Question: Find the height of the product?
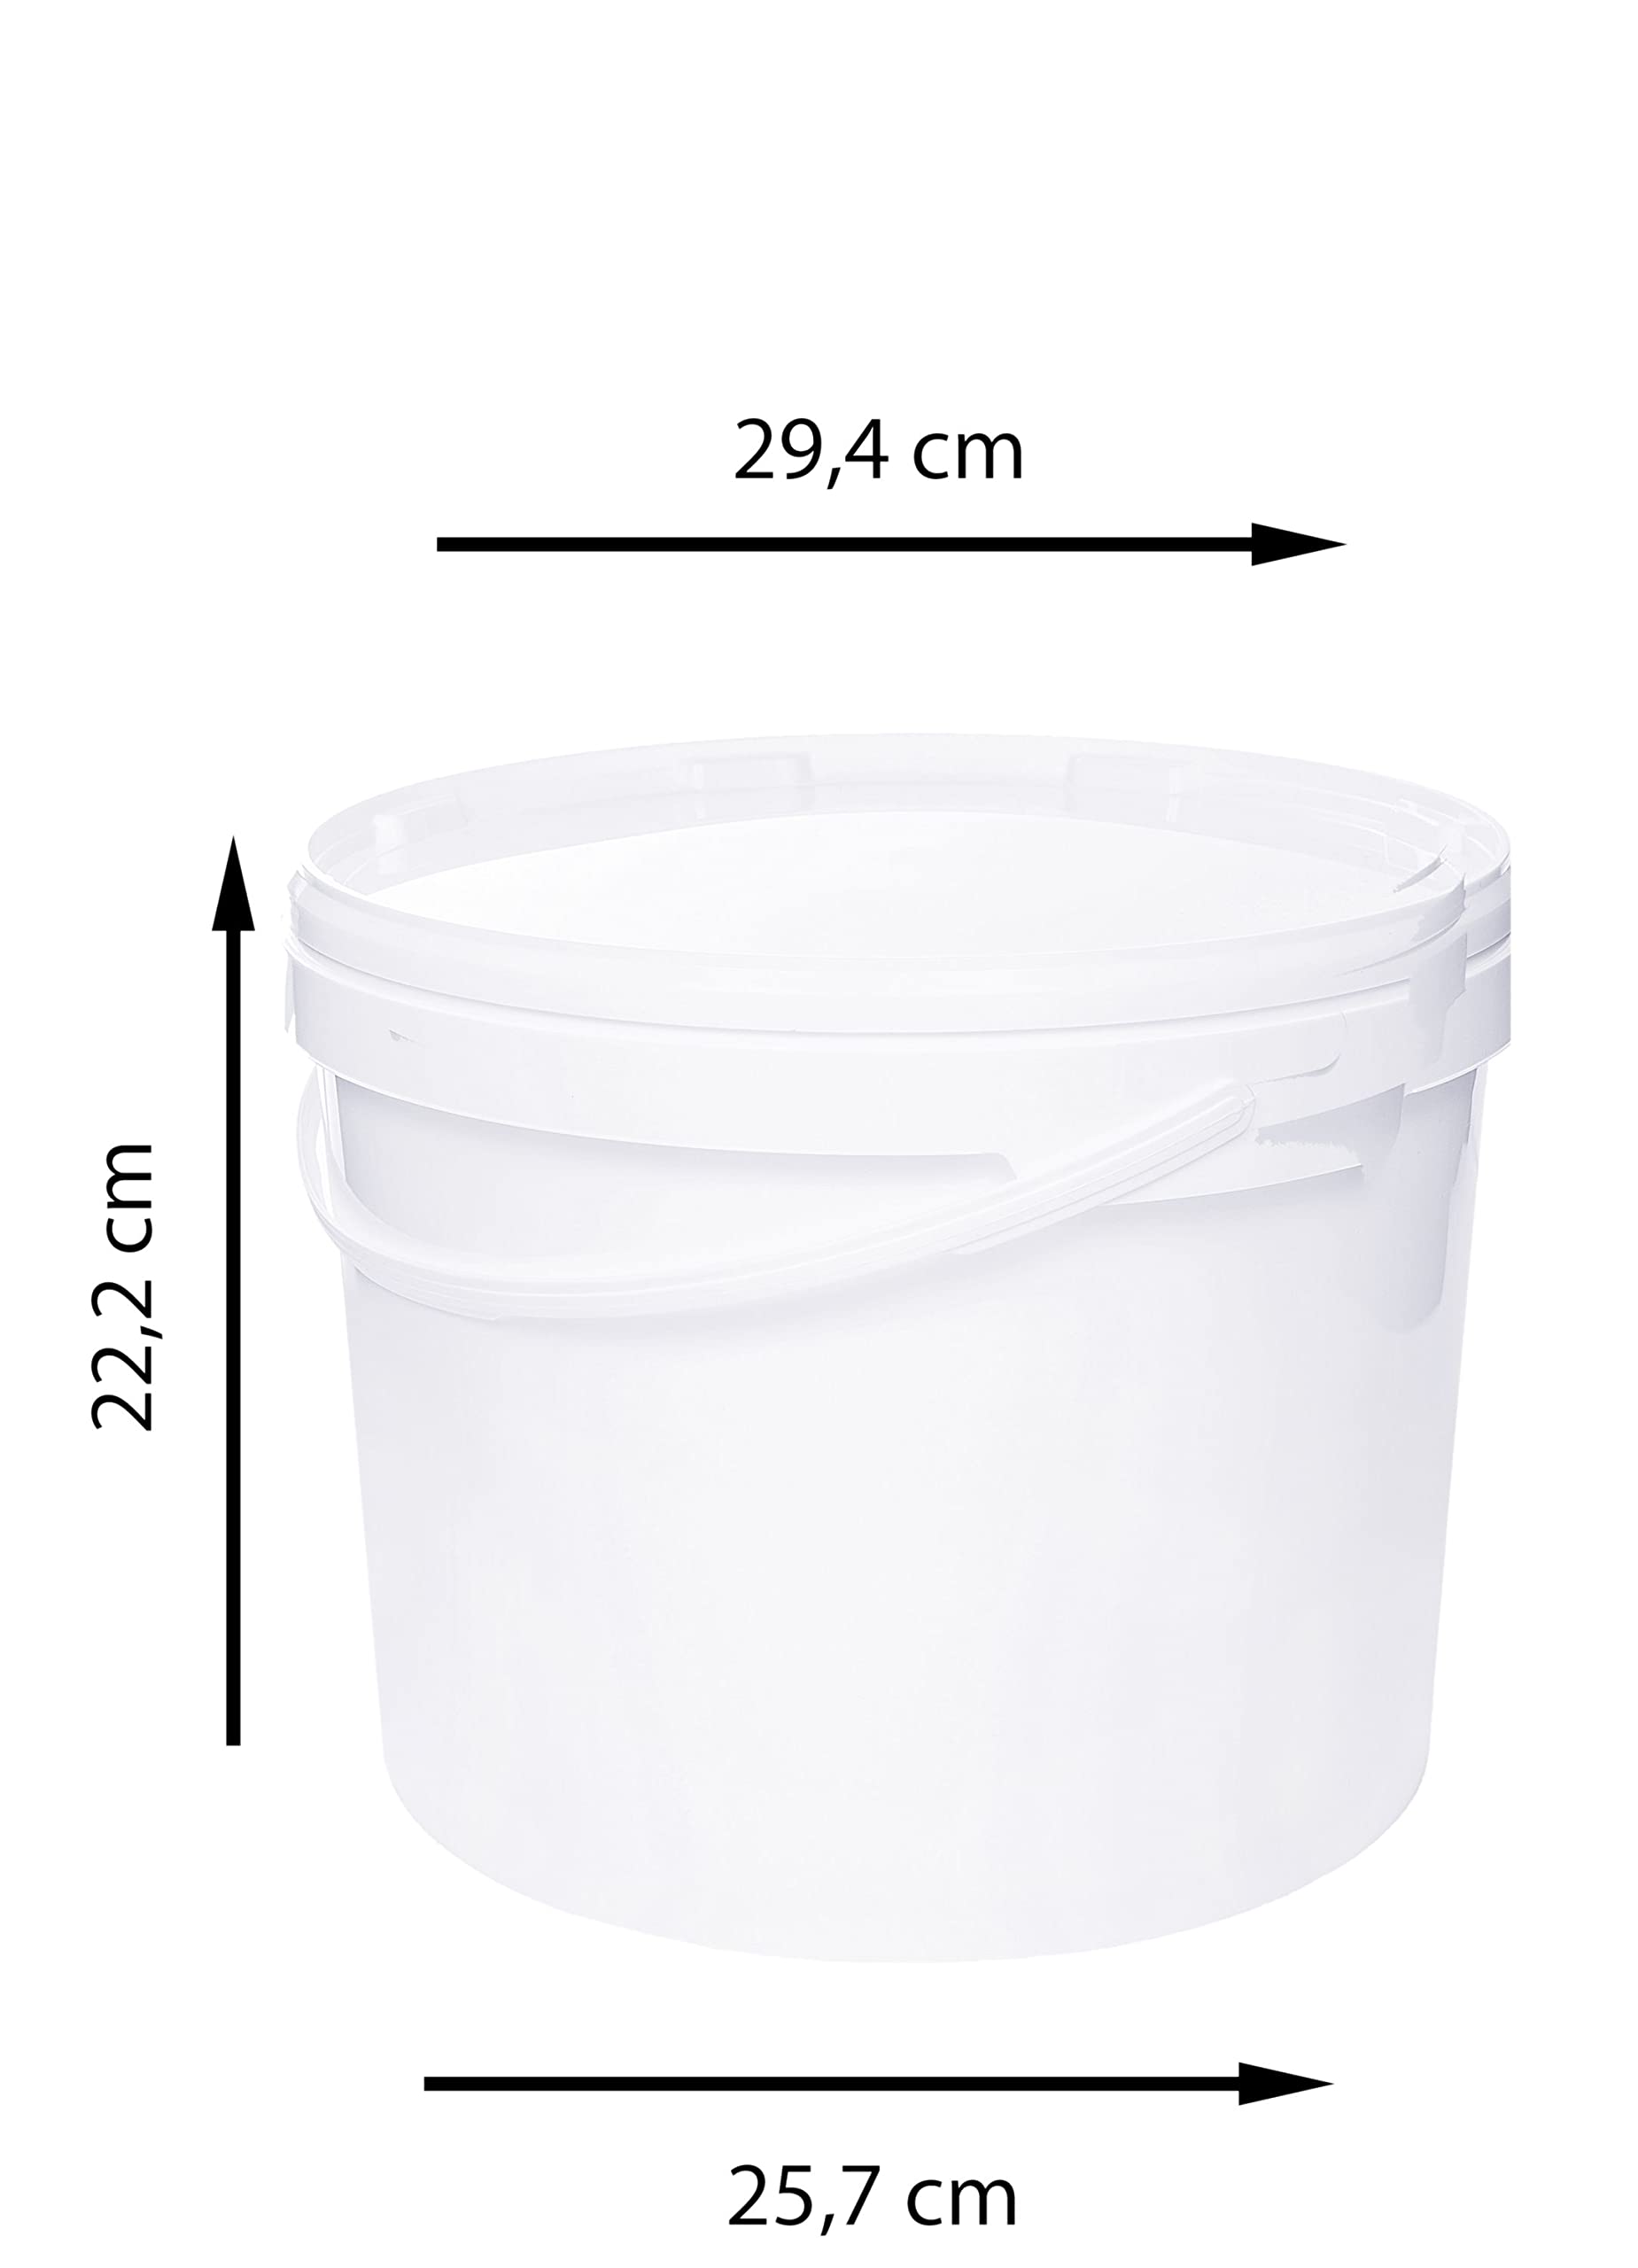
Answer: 22.2 centimetre